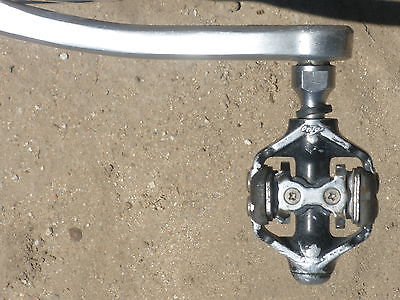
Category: bicycle